Aloysius Paul D'Souza

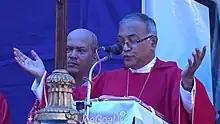

Aloysius Paul D'Souza (born 21 June 1941) is the former Bishop of the Roman Catholic Diocese of Mangalore. He was consecrated on 8 November 1996, succeeding his predecessor Basil Salvadore D'Souza.